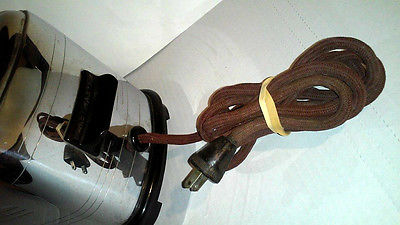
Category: toaster